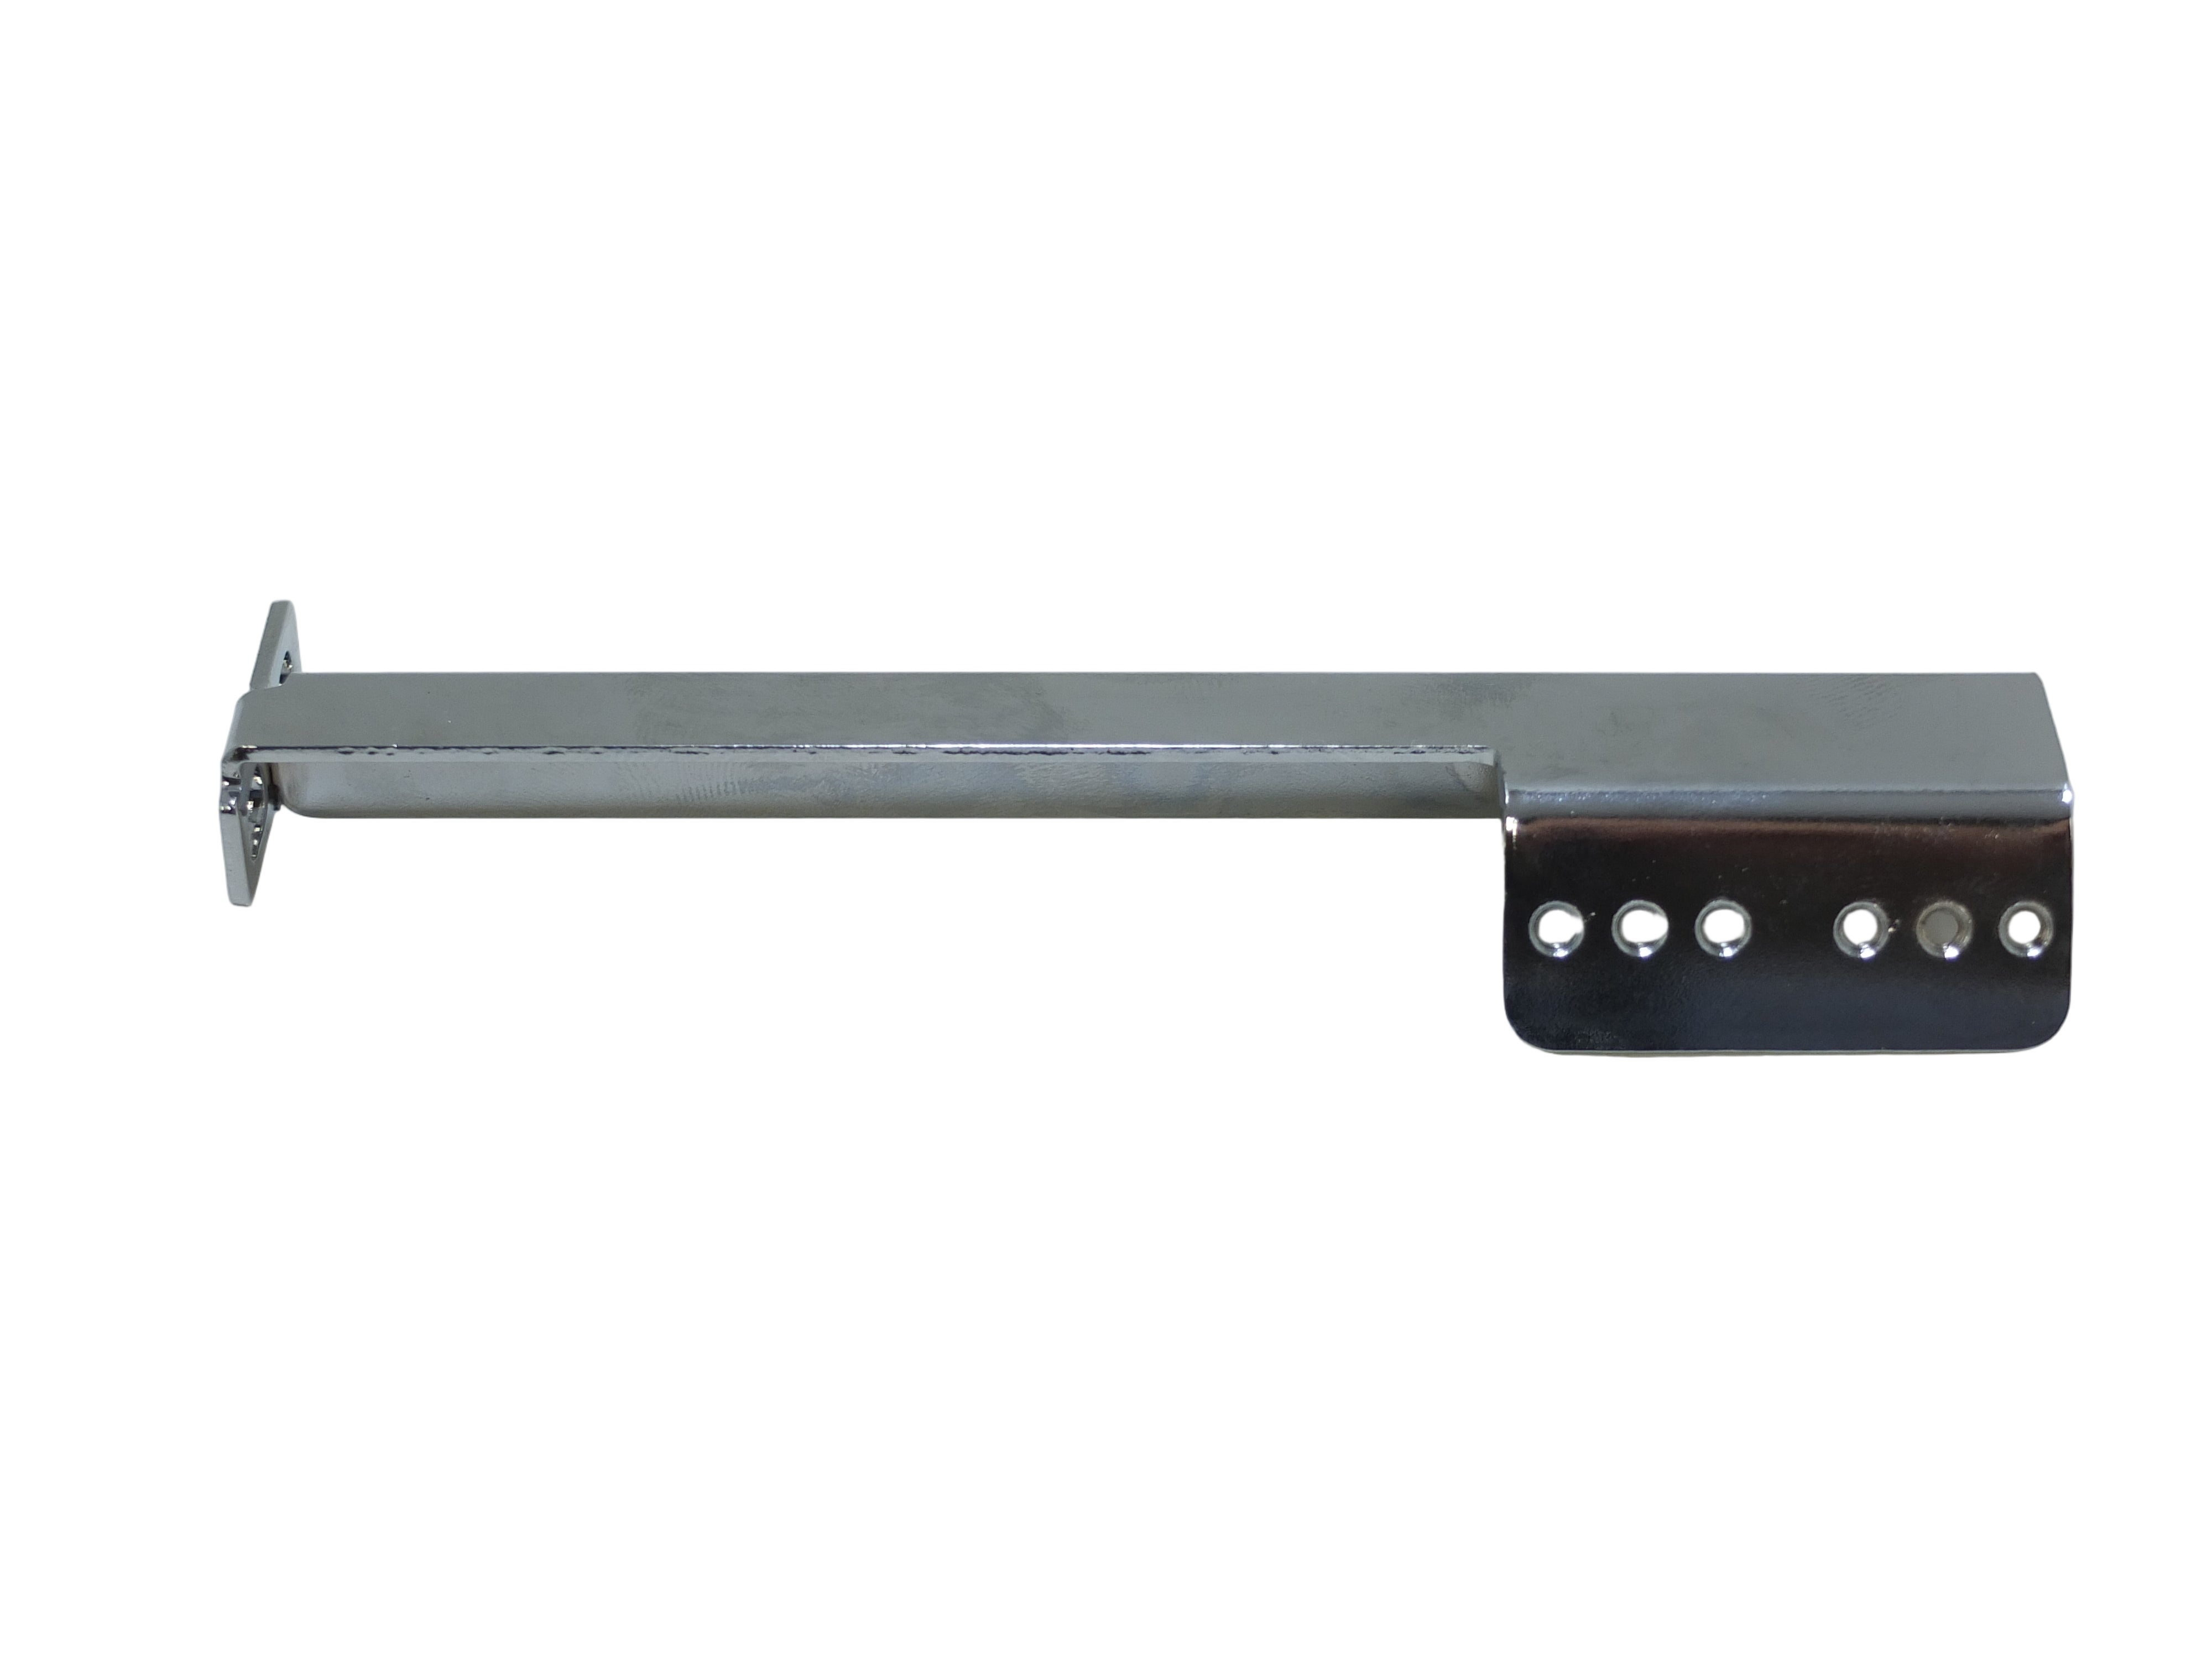
TAJIMA CAP FRAME GUIDE BASE-R
TAJIMA CAP FRAME GUIDE BASE-R
Brand: Marathon
Category: Arts & Entertainment > Hobbies & Creative Arts > Arts & Crafts > Art & Crafting Tools > Frames, Hoops & Stretchers